Z Electric Vehicle

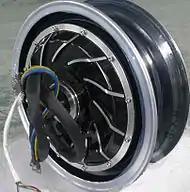
ZEV hub motor

ZEV uses a gearless electromagnet powered hub style motor and powers its scooters with lithium batteries, as well as less costly lead/sodium silicate batteries. ZEV's large-diameter, multiphase motors, are cooled using an oil bath arrangement, which lets ZEV run a large motor at high speeds without the power sapping and motor-destroying effects of excess heat.